Louis Marin (politician)

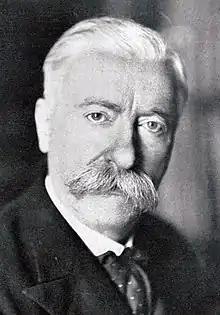

Louis Marin (7 February 1871 – 23 May 1960) was a French politician who was Minister for the Liberated Regions in 1924, Minister of Pensions (Veteran Affairs) in 1926–1928 and Minister of Health in 1934.